Innis Chonain

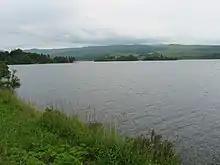
Loch Awe showing some of the islands in the loch, including Innis Chonain

Architect, author and antiquarian Walter Douglas Campbell, a young brother of Archibald Campbell, 1st Baron Blythswood, purchased the island in the second half of the 19th century. He designed and built Innis Chonain House and also nearby St Conan's Tower for himself, his artist sister Helen and their mother the elderly Mrs Caroline Campbell of Blythswood House near Glasgow. Walter delighted in building unusual properties, including St Conan’s Kirk, which is on the mainland nearby, an eclectic blend of church styles.